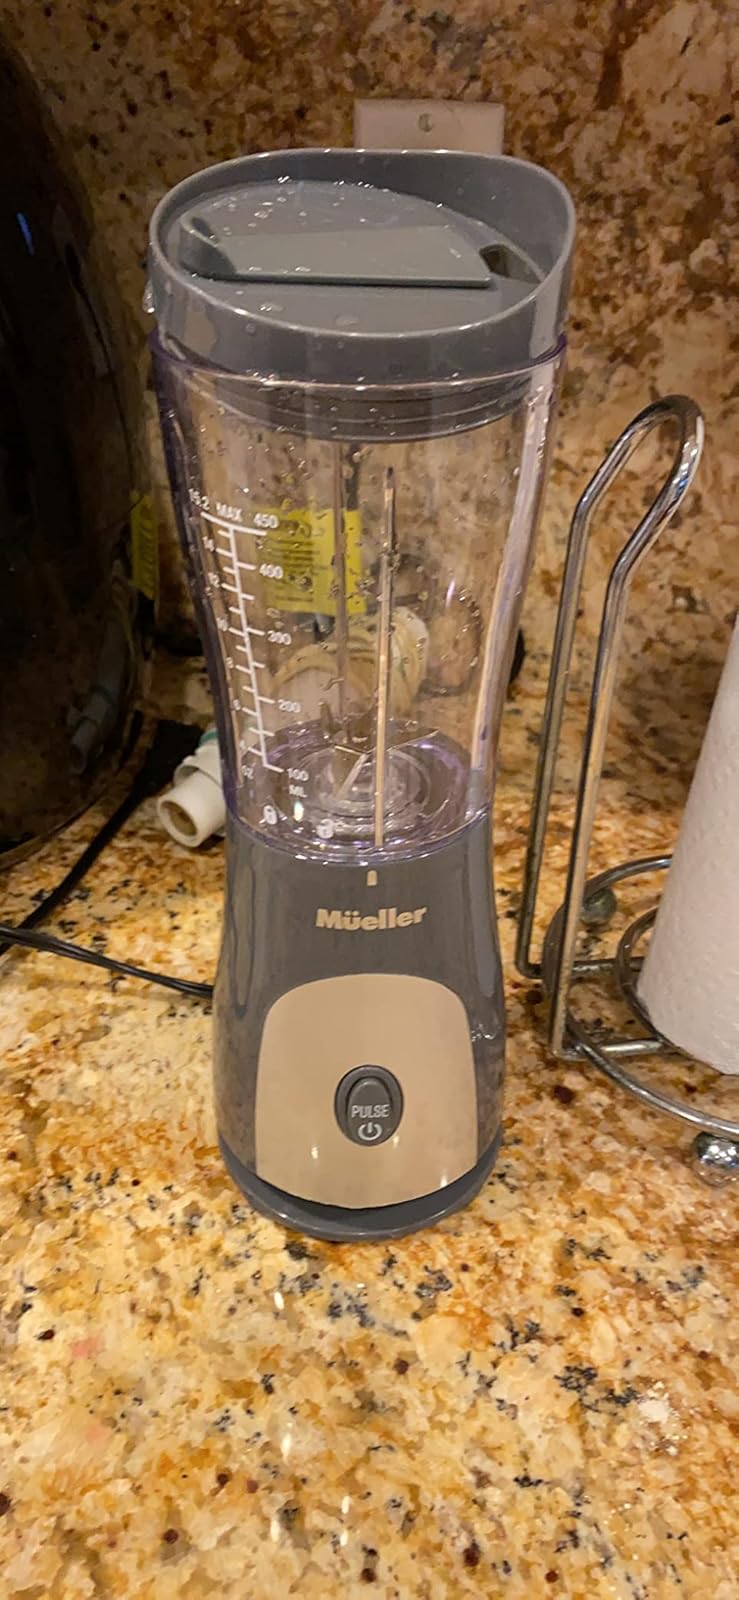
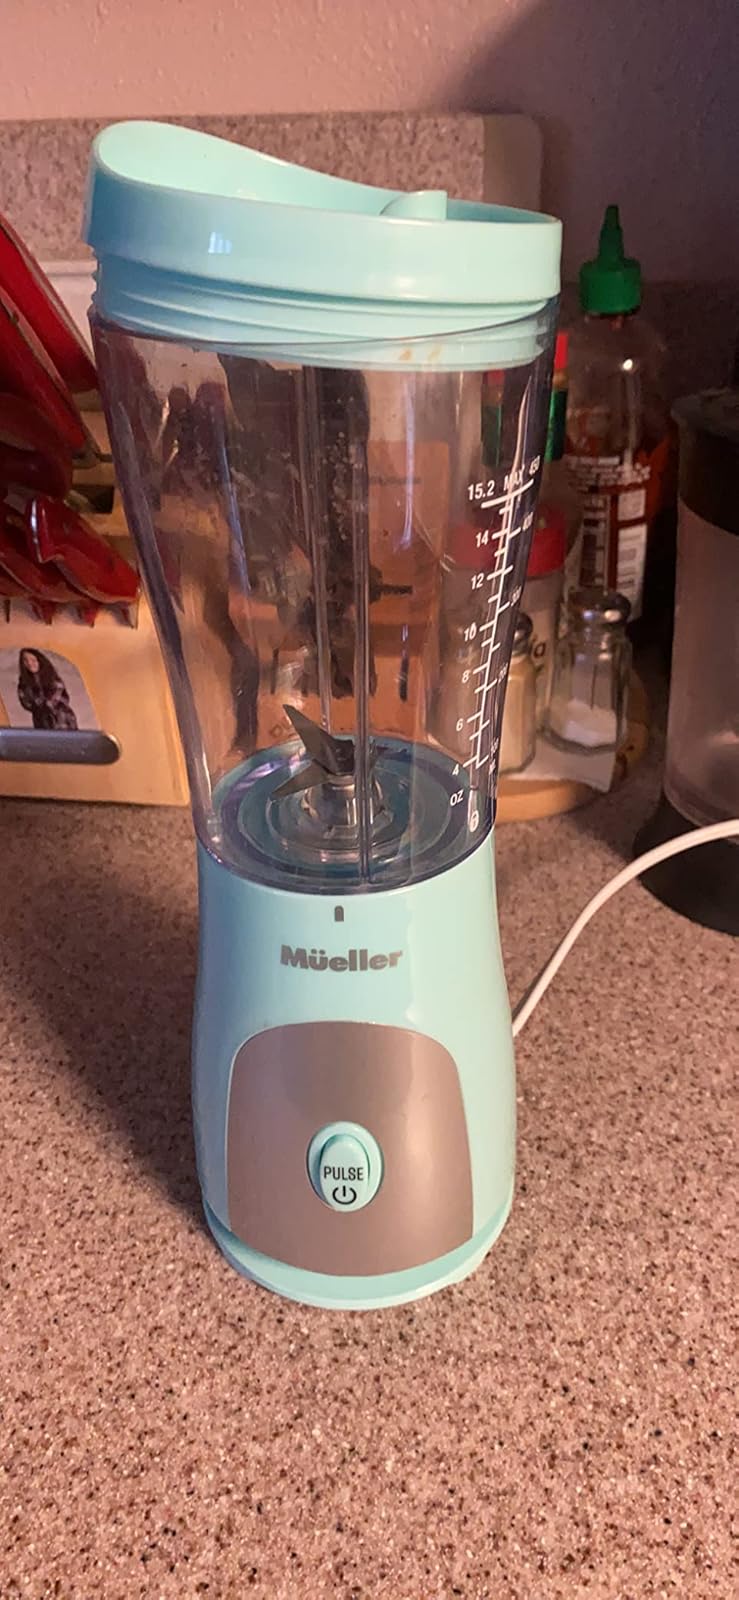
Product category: items_blender
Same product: no